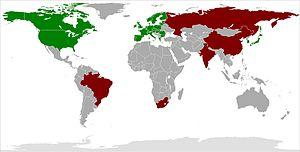
La triade désigne en géographie économique les trois pôles qui dominent l'économie mondiale qui étaient en 1985 le Japon, la CEE et les États-Unis mais qui sont actuellement l'Asie orientale, l'Union européenne — ou l'espace économique européen — et l'Amérique du Nord.